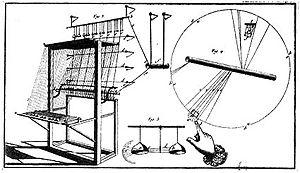
Le clavecin électrique est un instrument de musique inventé en 1759 par Jean-Baptiste Thillaie Delaborde